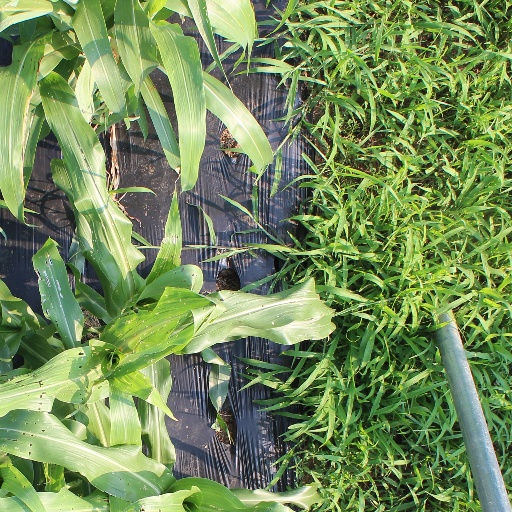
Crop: sorghum